Doc Holliday

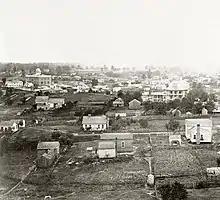
Atlanta in 1864

Holliday moved to St. Louis, Missouri, so he could work as an assistant for his classmate, A. Jameson Fuches, Jr. Less than four months later, at the end of July, he relocated to Atlanta, where he joined a dental practice. He lived with his uncle and his family so he could begin to build up his dental practice. A few weeks before Holliday's birthday, dentist Arthur C. Ford advertised in the Atlanta papers that Holliday would substitute for him while Ford was attending dental meetings.